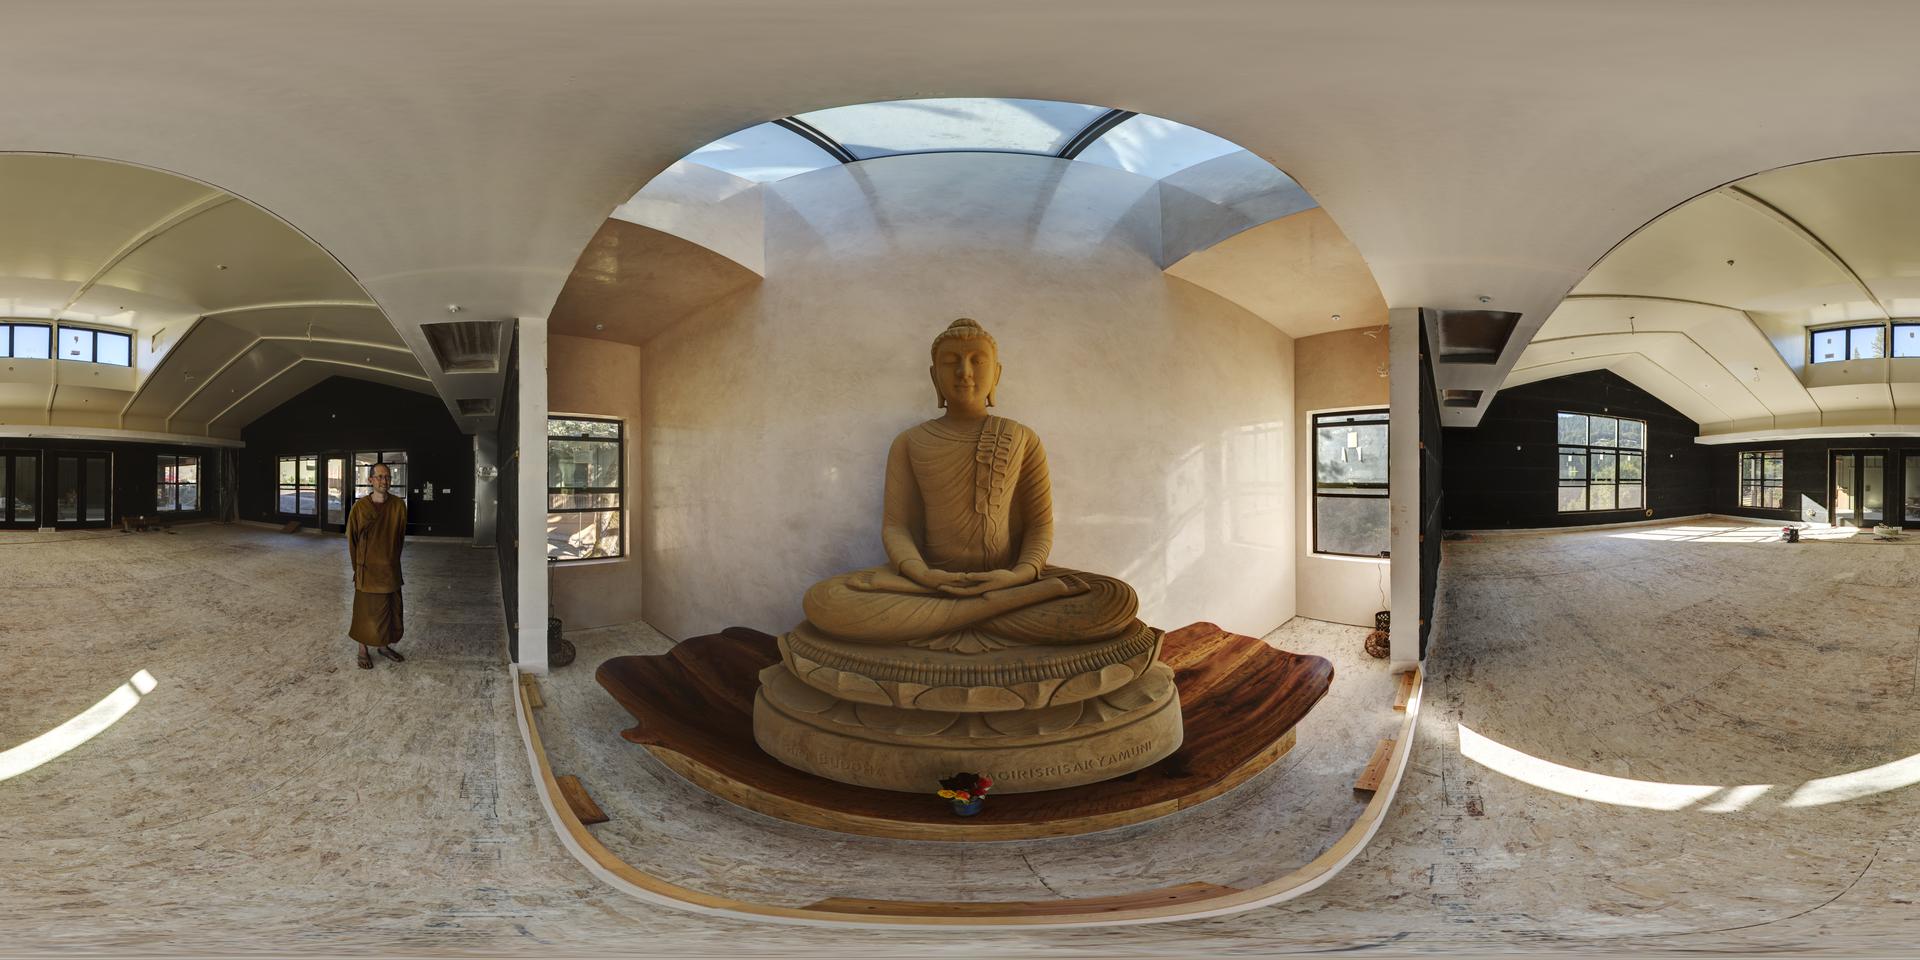
Referred object: the standing man in a brown robe

Referred object: walk forward to the large seated Buddha statue

Referred object: the monk opposite the Buddha statue